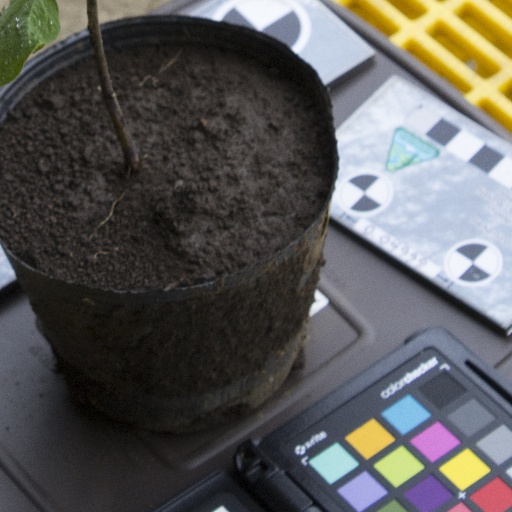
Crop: soybean